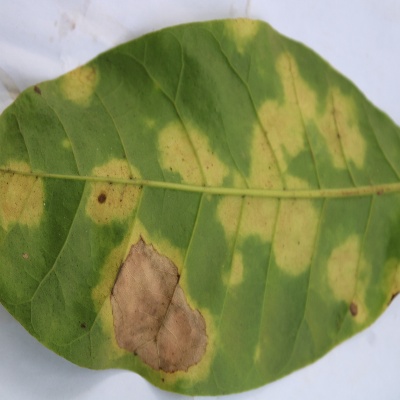
Crop: Cashew
Condition: anthracnose